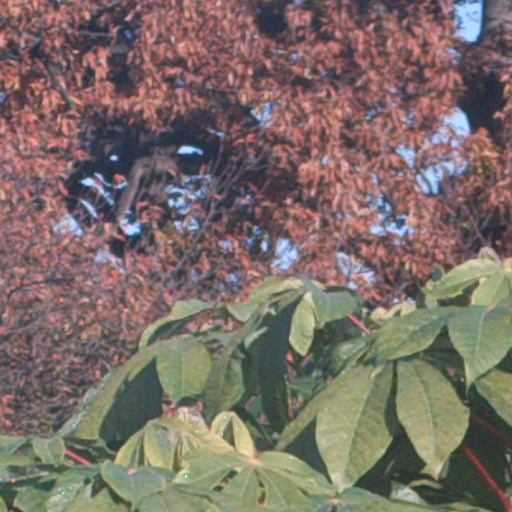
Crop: cassava